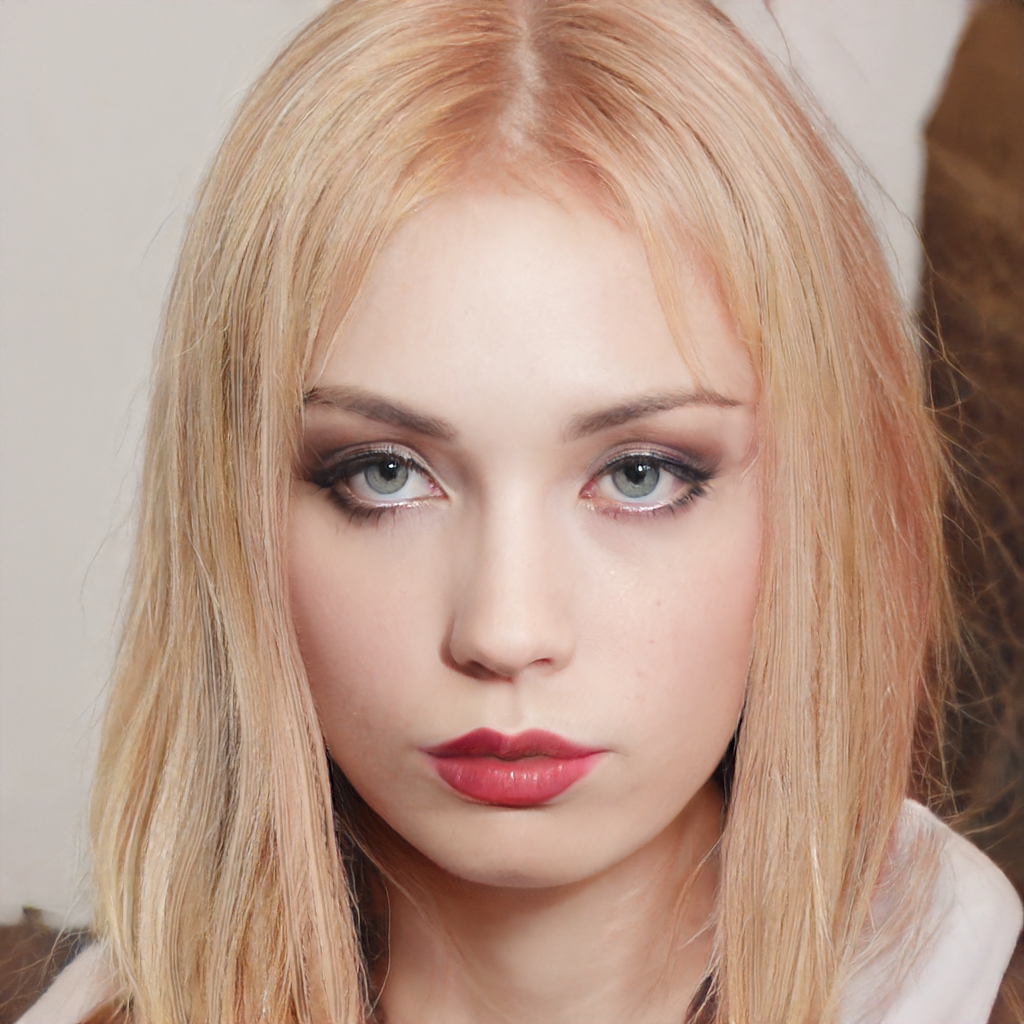
Portrait style: Real Portrait